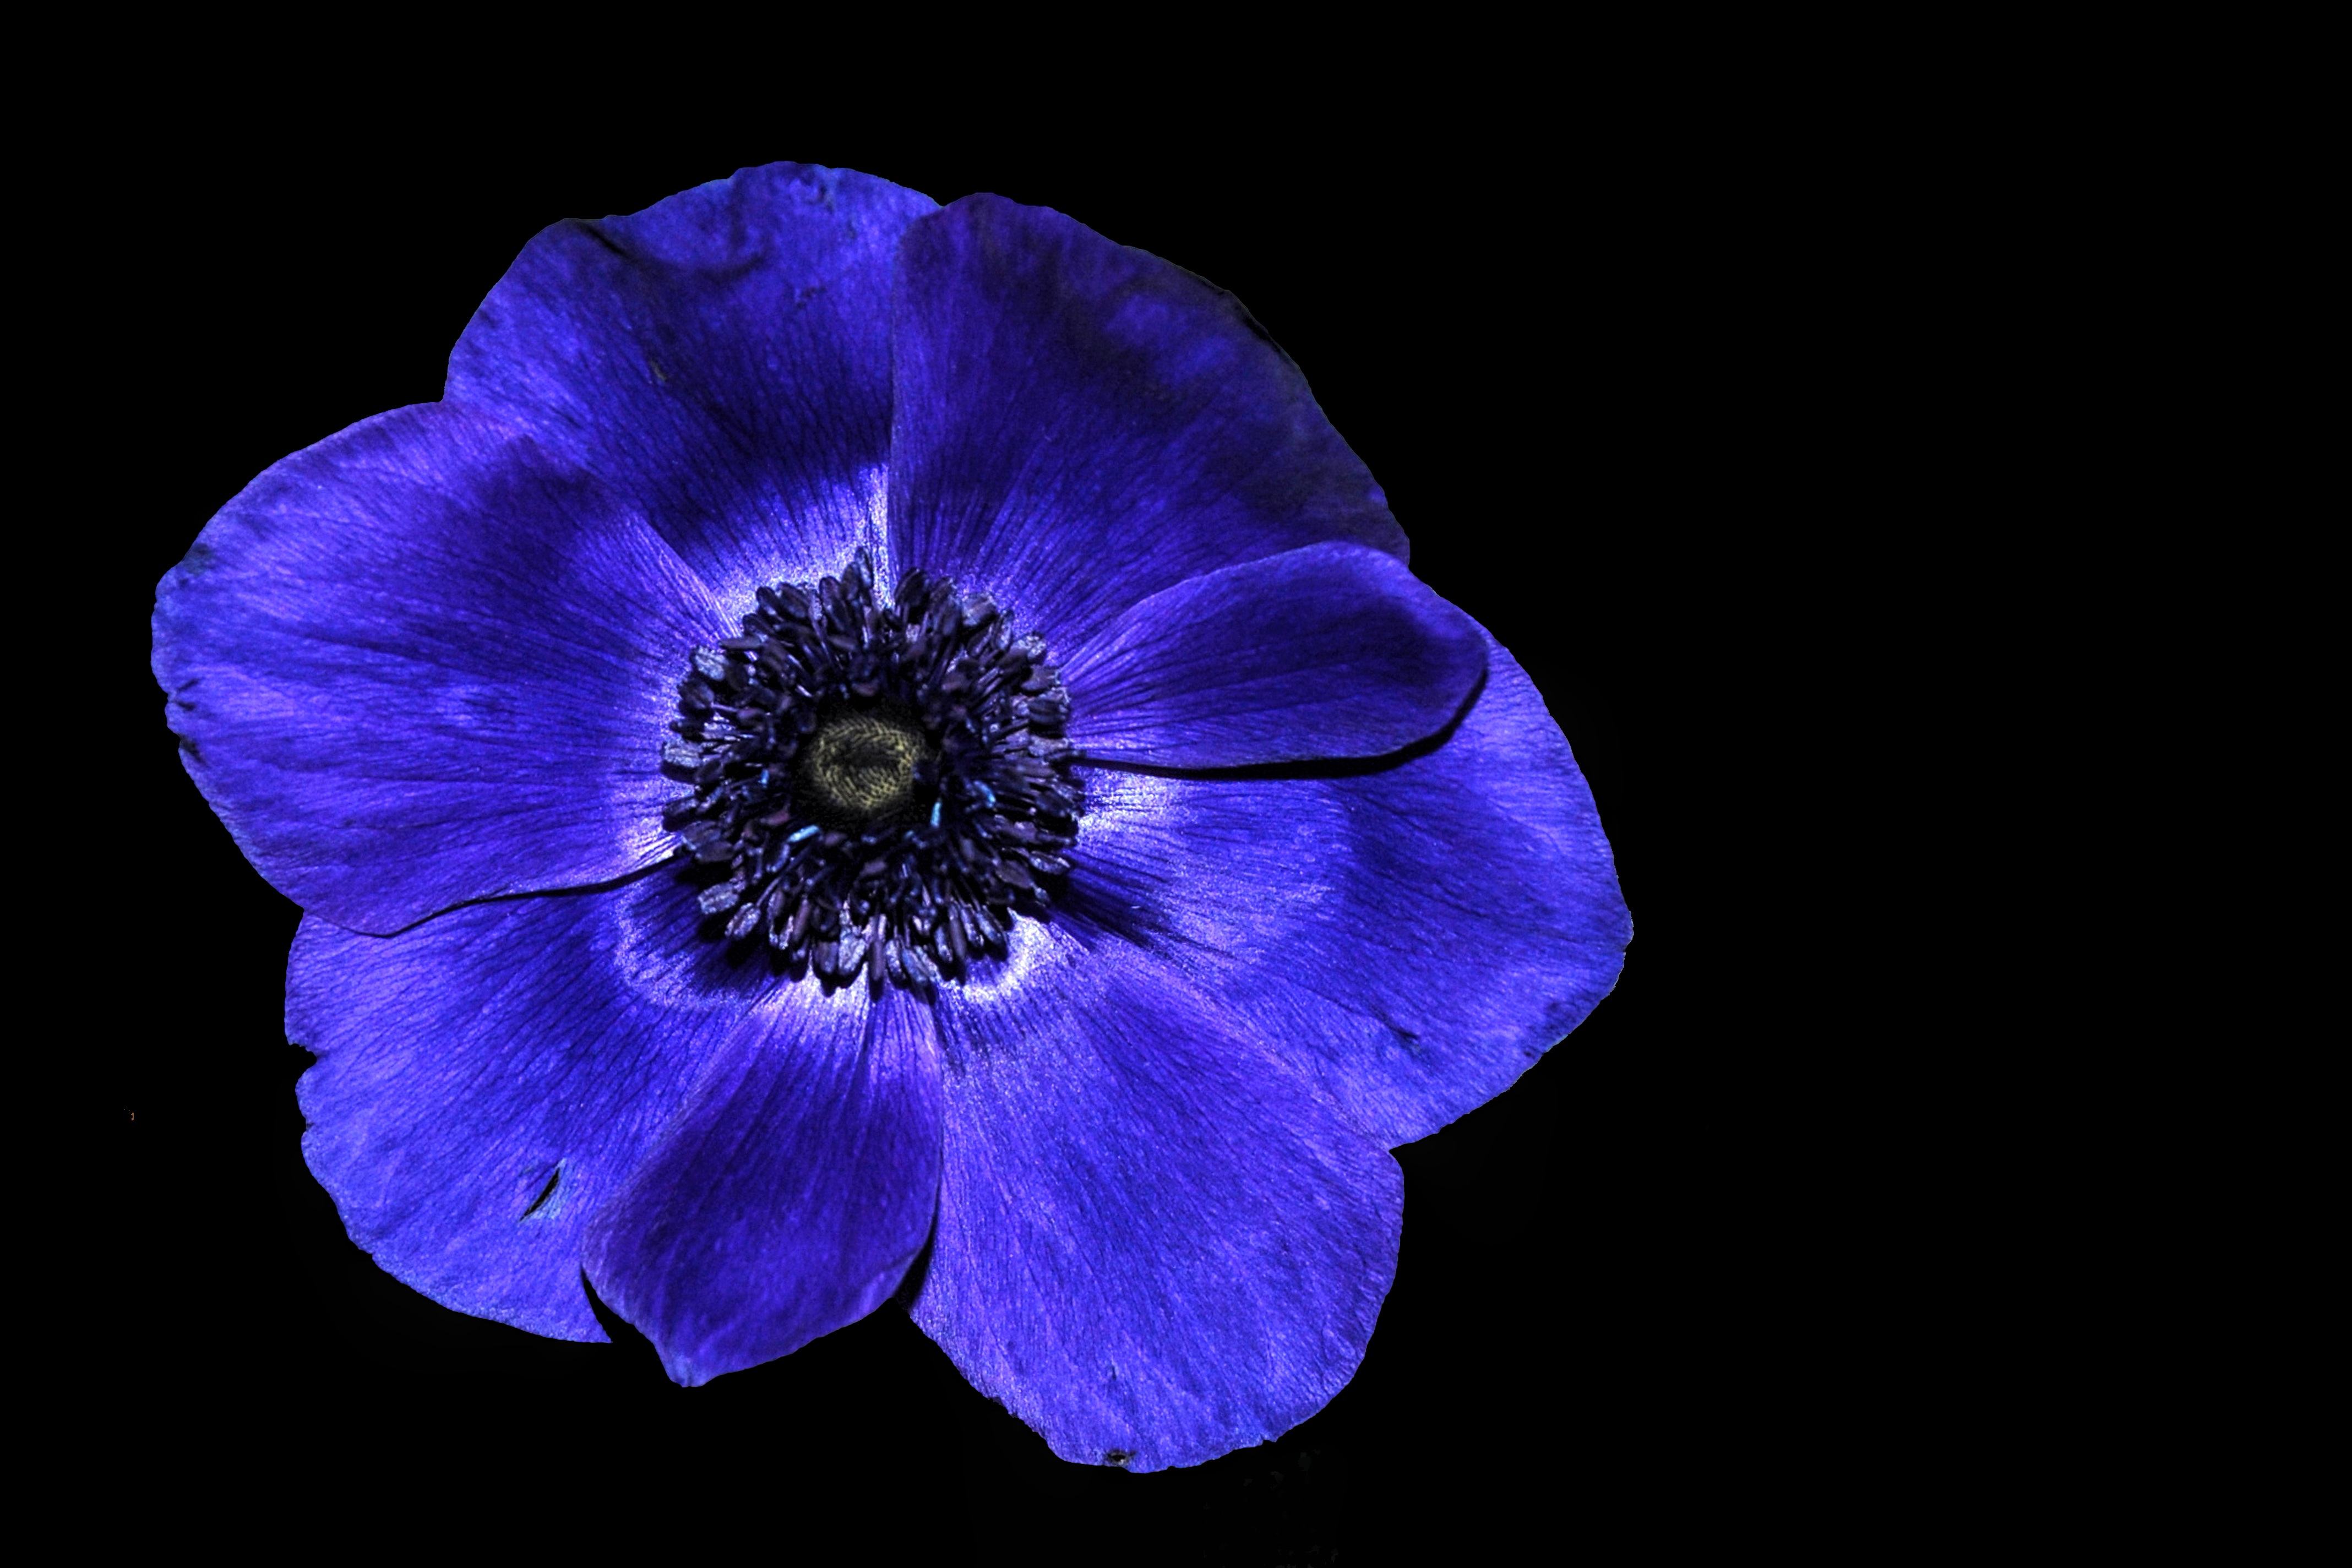
plant, flower, purple, petal, blue, flora, anemone, macro photography, black background, flowering plant, hahnenfu gew chs, land plant